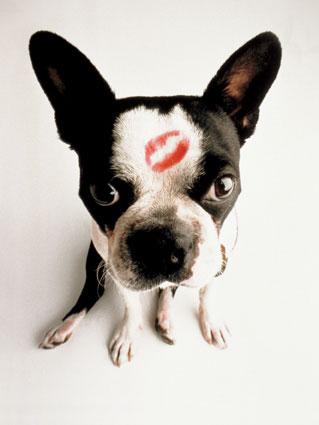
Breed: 230-n000084-Boston_bull